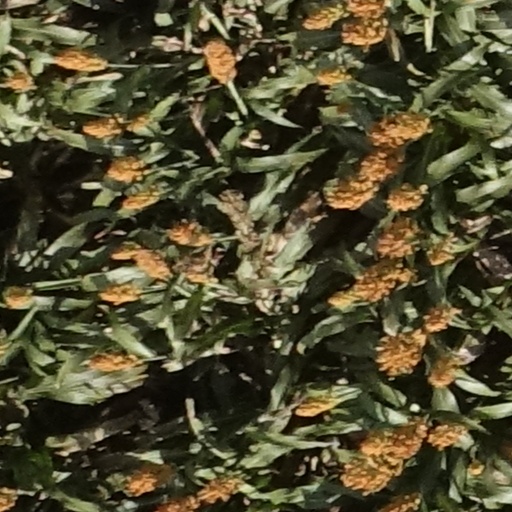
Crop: sorghum